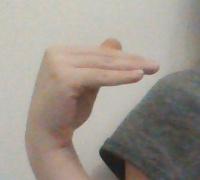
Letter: khaa